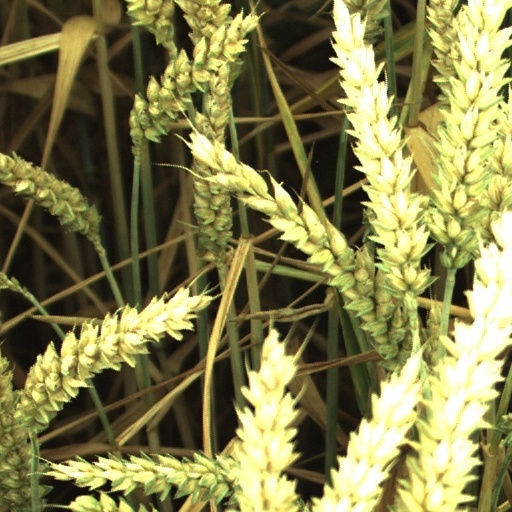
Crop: wheat